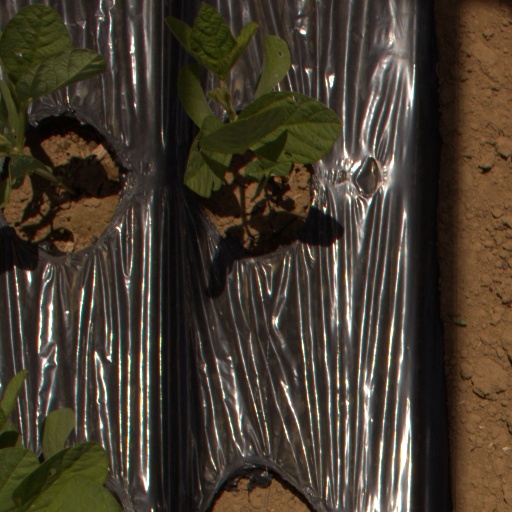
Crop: Jerusalem artichoke